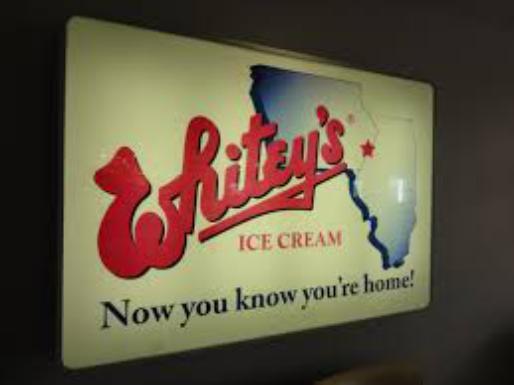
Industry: Food